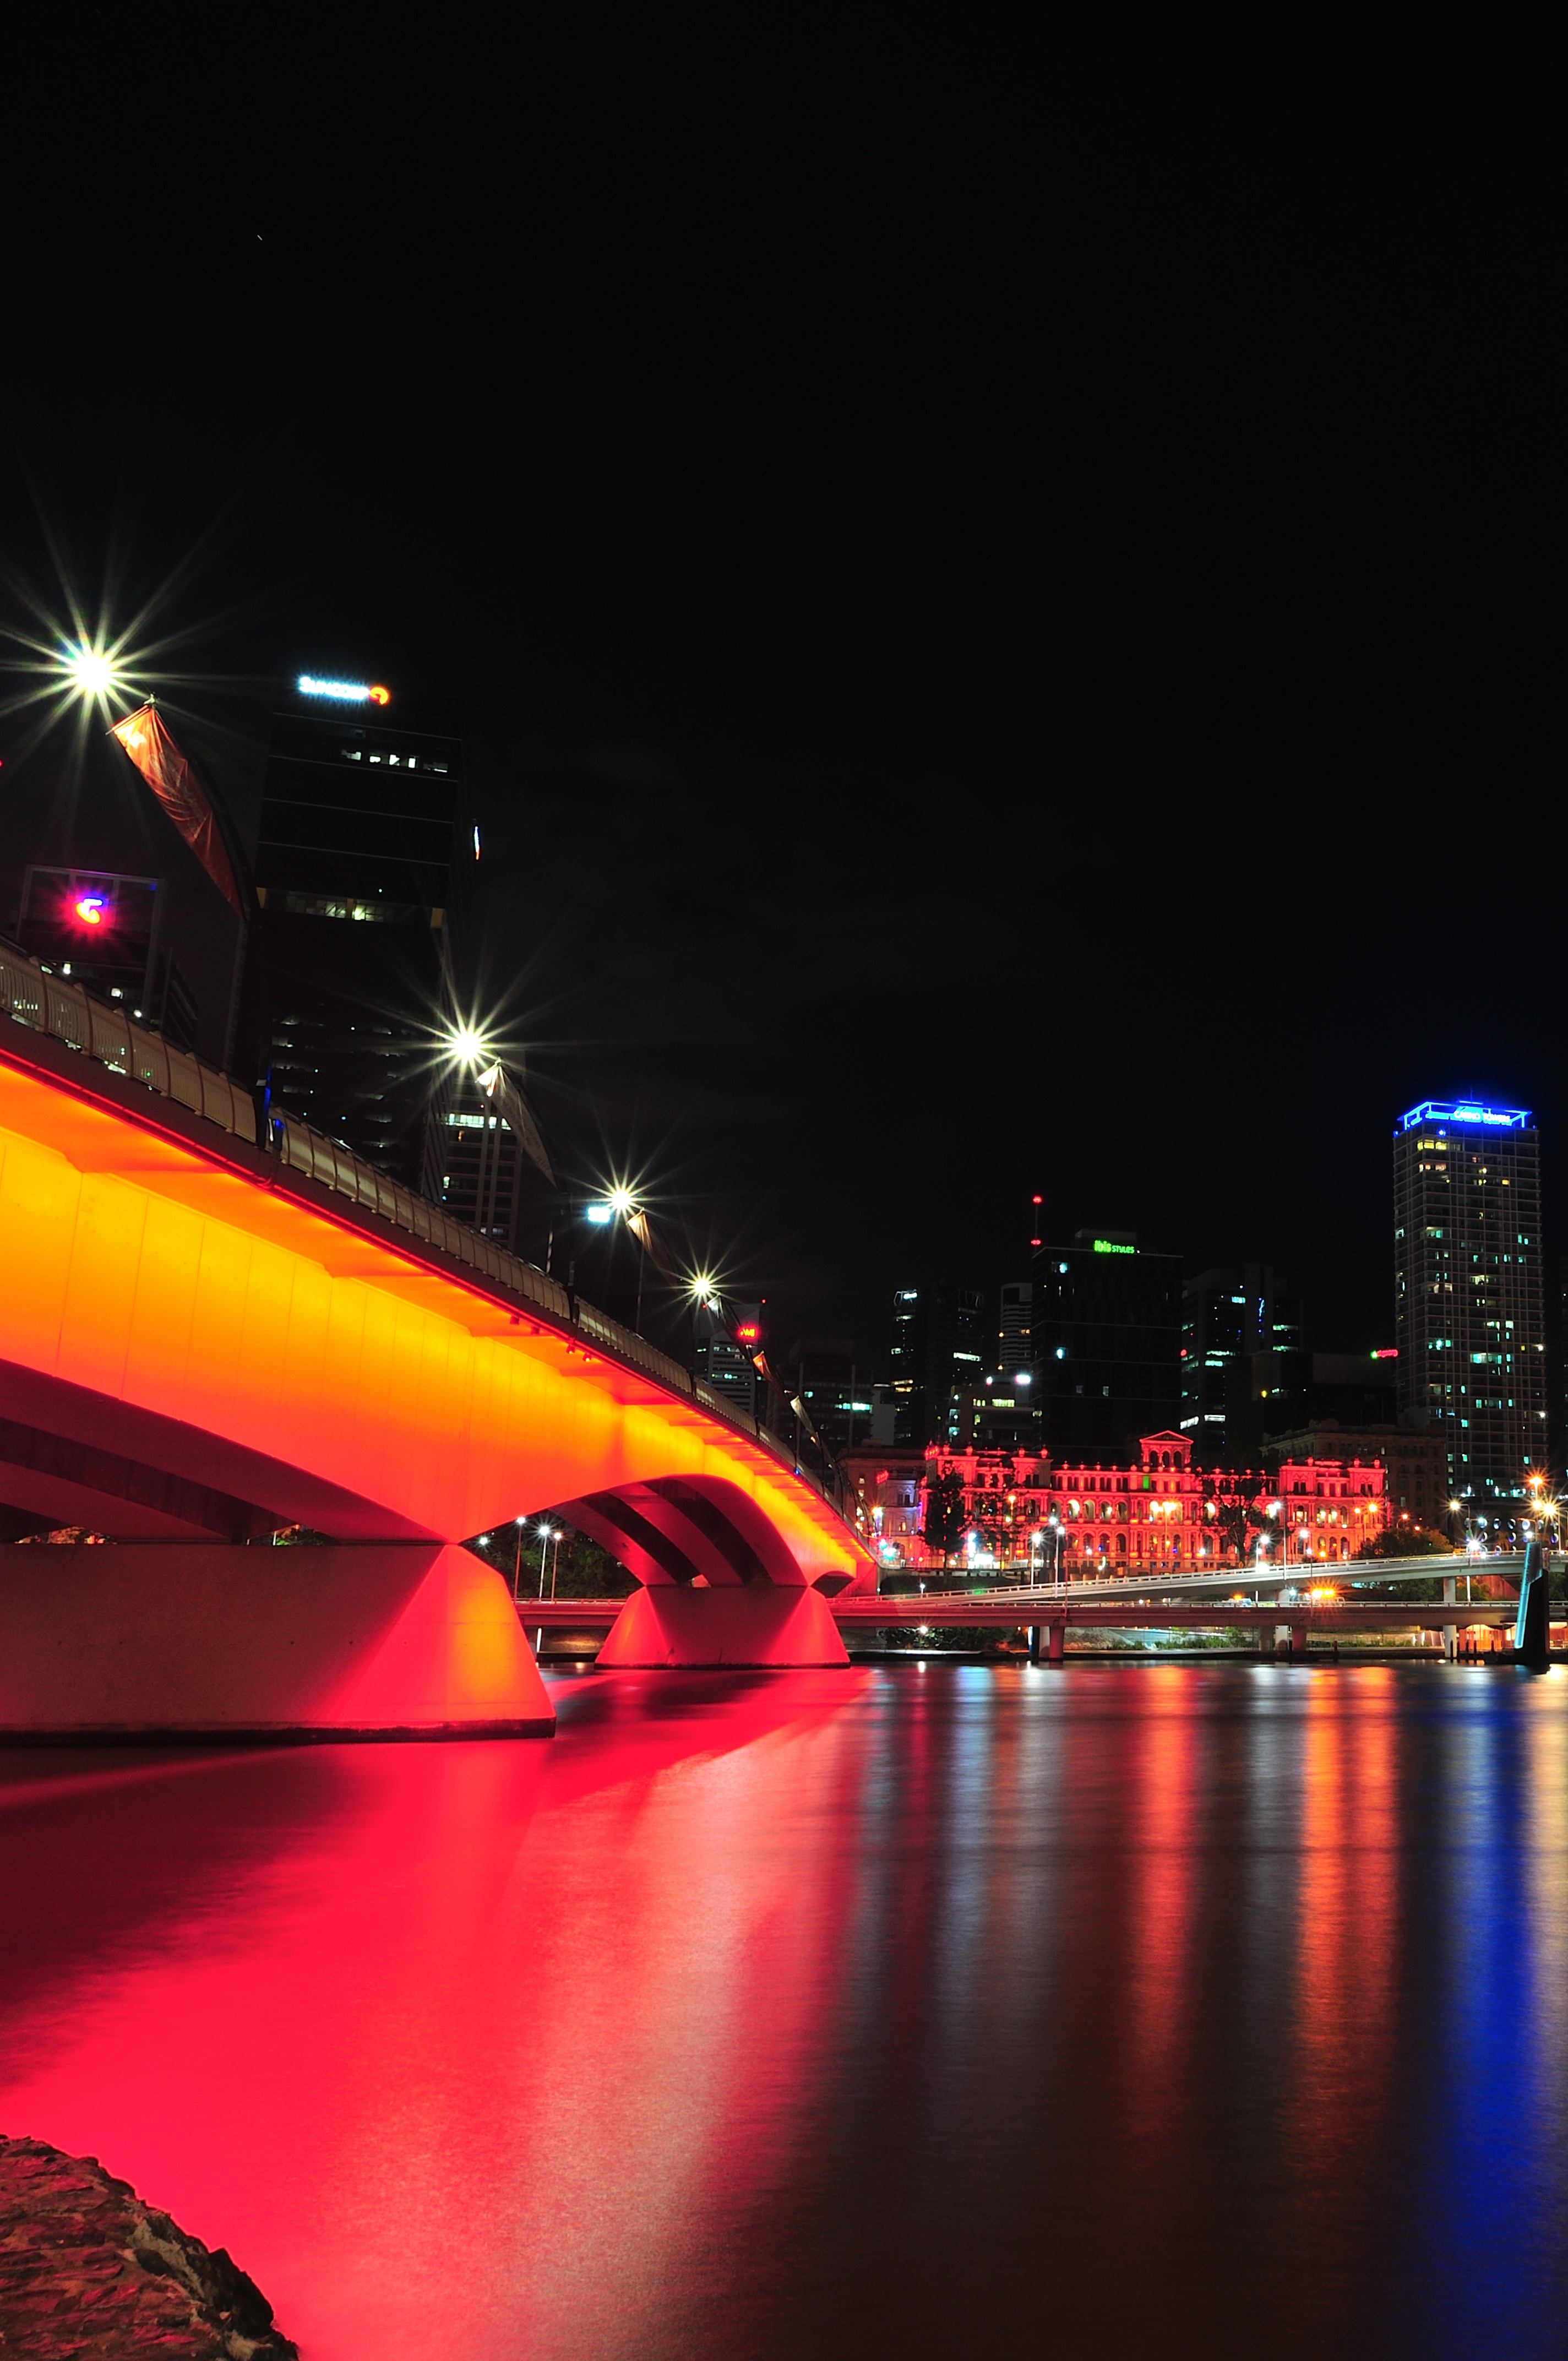
light, bridge, skyline, night, cityscape, dusk, evening, reflection, darkness, lighting, southbank, brisbane